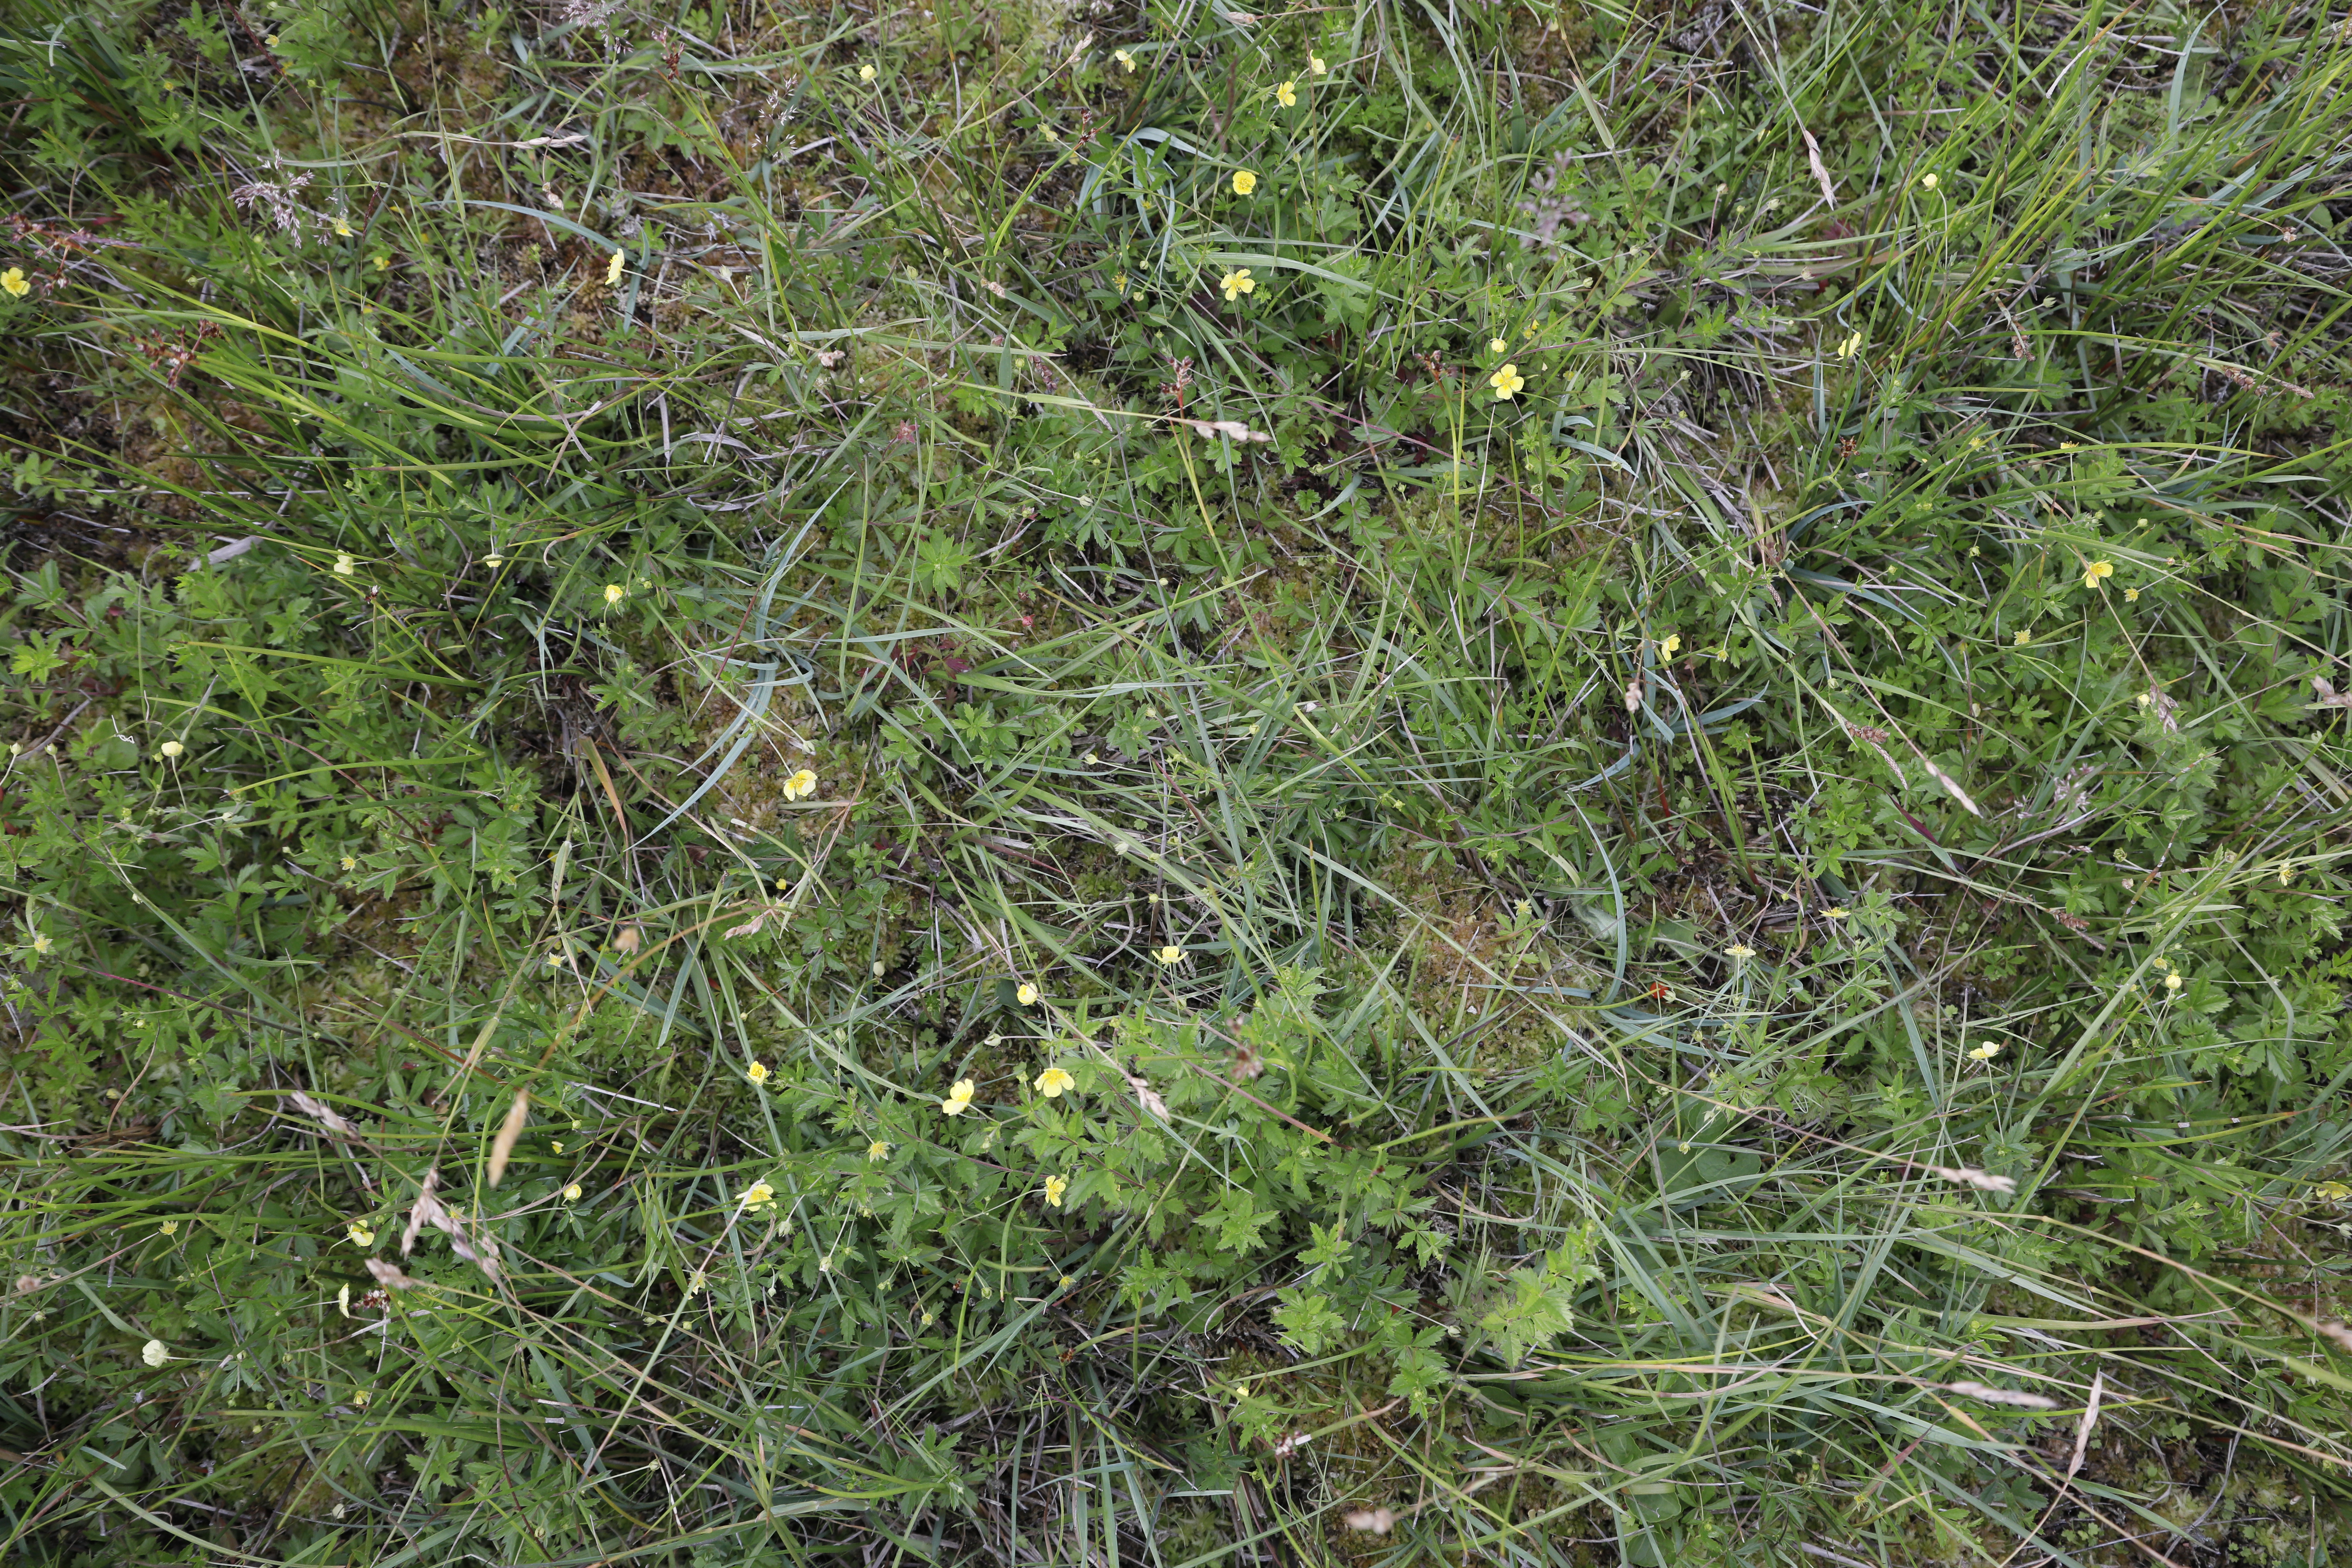
Plant species: Potentilla erecta